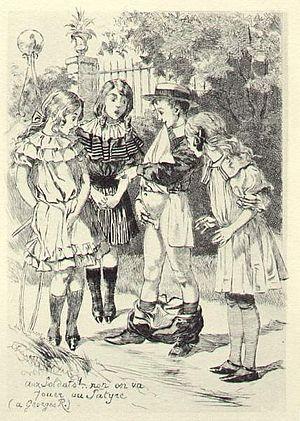
Aux soldats!.. Non, on va jouer au Satyre